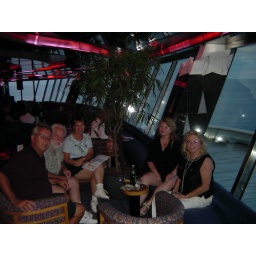
Aboard Holland America's Maasdam in Ft. Lauderdale, about to set sail for Cozumel. The bar has a beautiful view.